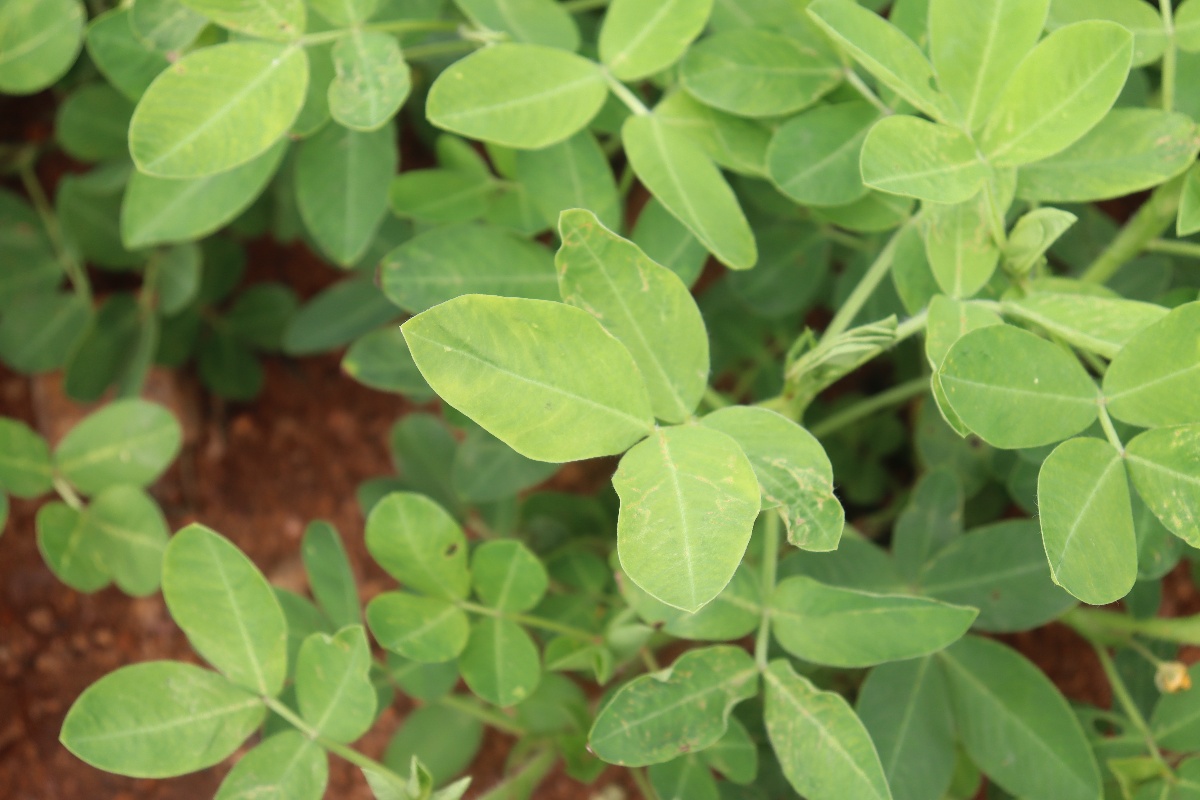
Label: early_leaf_spot